Charles X Gustav

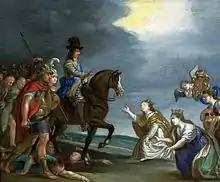
"Triumph of Charles X Gustav over the Polish–Lithuanian Commonwealth" (c. 1655), National Museum in Warsaw

Meanwhile, Charles X Gustav pressed on towards Kraków, which the Swedes captured after a two-month siege. The fall of Kraków followed a capitulation of the Polish Royal armies, but before the end of the year a reaction began in Poland herself. On 18 November 1655 the Swedes invested the fortress-monastery of Częstochowa, but the Poles defended it and after a seventy days' siege the Swedish besiegers had to retire with great loss. This success elicited popular enthusiasm in Poland and gave rise to a nationalistic and religious rhetoric concerning the war and Charles X. He was depicted as tactless and his mercenaries barbaric. His refusal to legalize his position by summoning the Polish diet and his negotiations for the partition of the very state he affected to befriend, awoke a nationalistic spirit in the country.